Dedicated deck card game

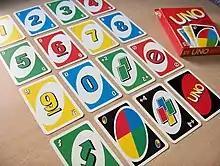
The game of "Uno" is designed to be played with a dedicated deck of cards

Some dedicated deck card games use the suit system of traditional playing cards, having a variety of suits, each containing a number of numbered or named ranks. Some ranks may have particular effects, like the numberless "skip a turn" cards in "Uno", and the deck may contain additional suitless cards, echoing the jokers of traditional card games.